Port of Savannah

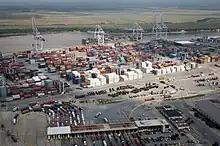
Port of Savannah

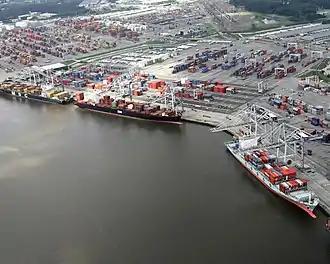
Port of Savannah

Between 2000 and 2005 alone, the Port of Savannah was the fastest-growing seaport in the United States, with a compounded annual growth rate of 16.5 percent (the national average is 9.7 percent). On July 30, 2007, the GPA announced that the Port of Savannah had a record year in fiscal 2007, becoming the fourth-busiest and fastest-growing container terminal in the U.S. As of 2021, the port was third busiest seaport in the United States. The GPA handled more than of container traffic during fiscal 2007–a 14.5 percent increase and a new record for containers handled at the Port of Savannah. In the past five years, the port's container traffic has jumped 55 percent from handled in fiscal 2003 to in fiscal 2007. By 2014, container traffic was up to . In 2018, the Port handled a record , a 7.5 percent increase over 2017.